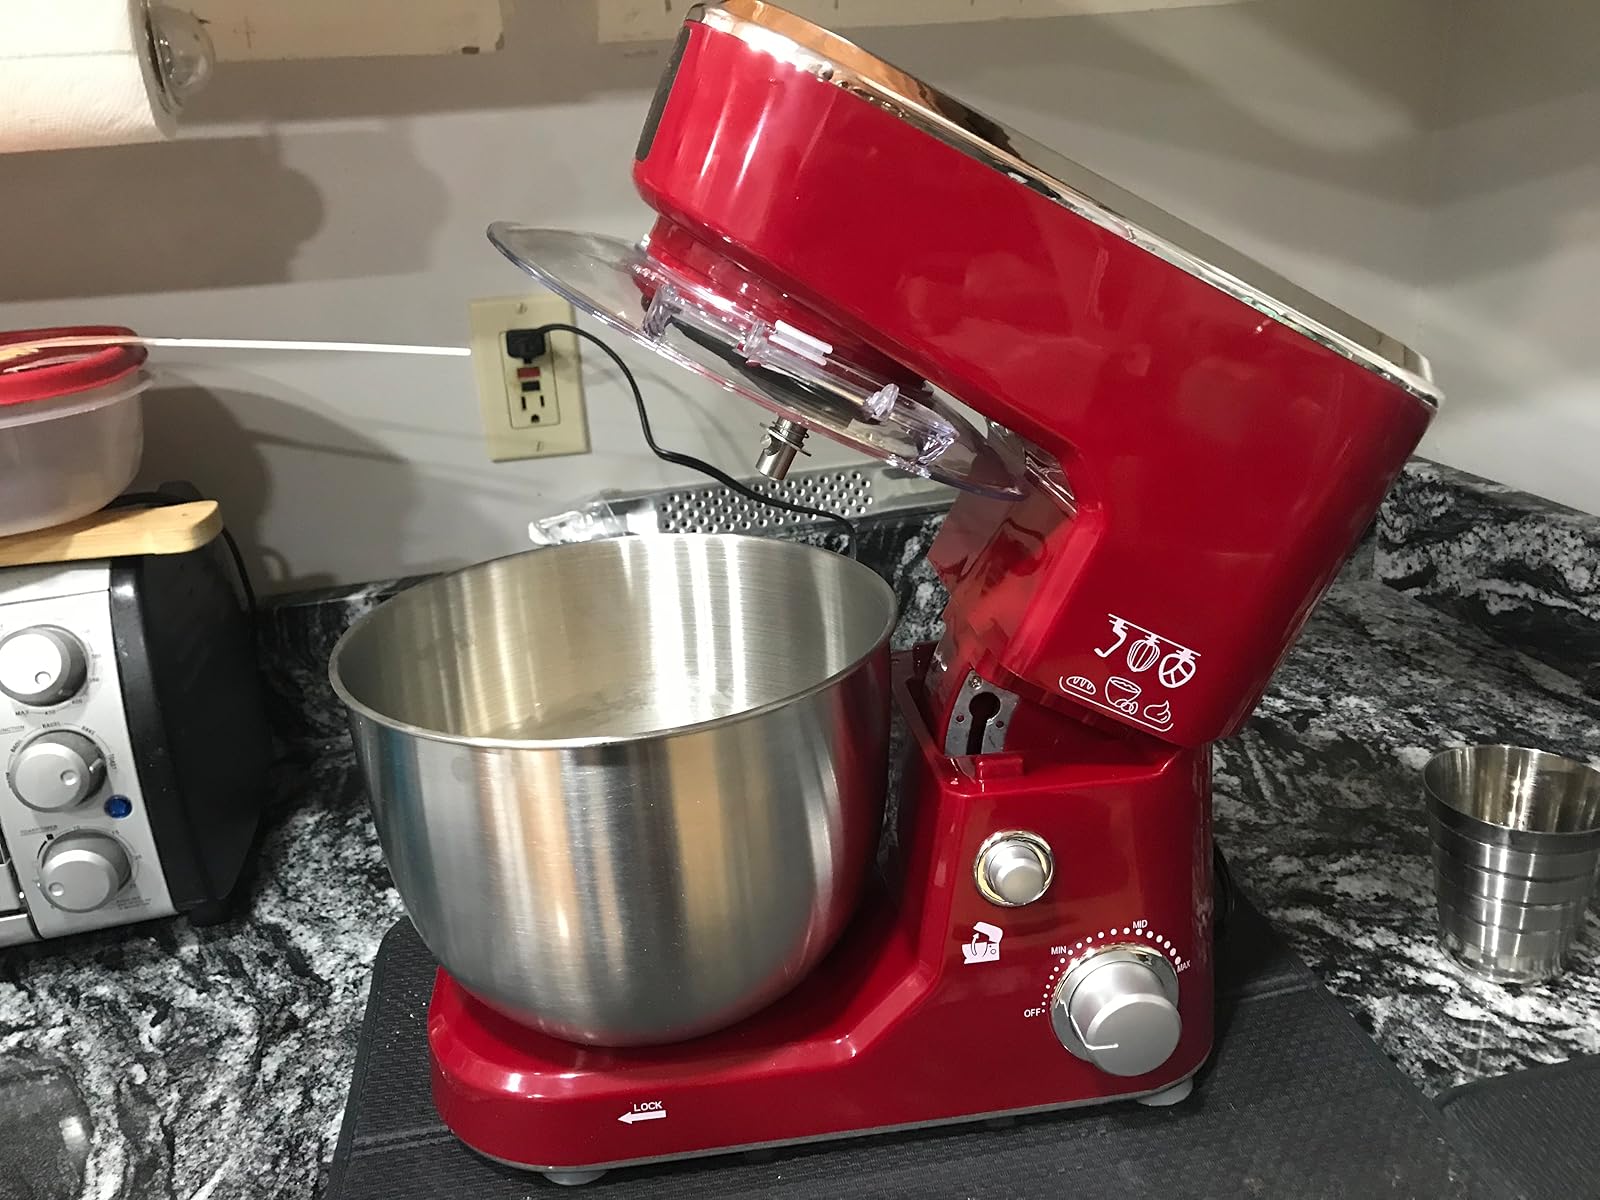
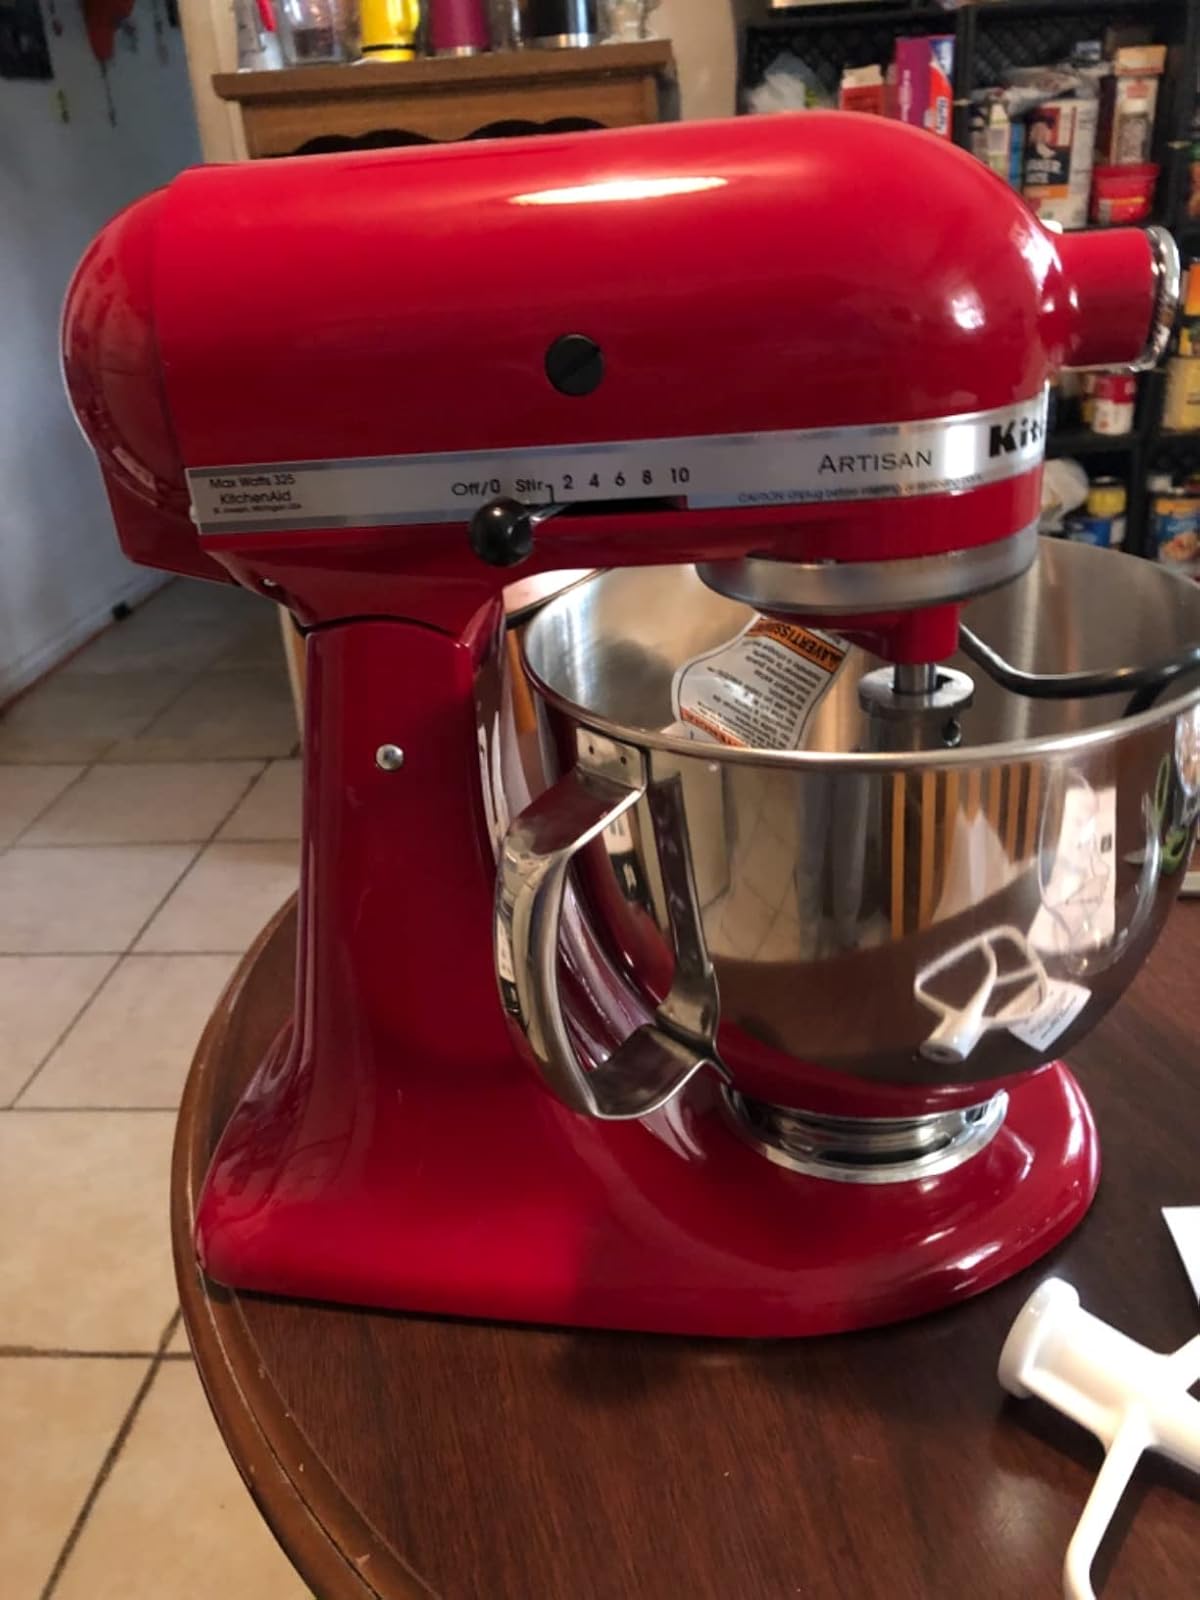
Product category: items_mixer
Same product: no